2004–05 NCAA football bowl games

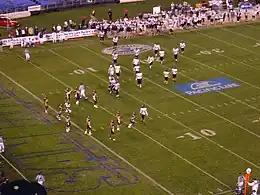
Texas Tech on offense at the 2004 Holiday Bowl

In the third game on December 30 (also the second of three in California), the Holiday Bowl was held at Qualcomm Stadium in San Diego, pitting the Pac-10's California Golden Bears and the Big 12's Texas Tech Red Raiders. Cal, edged out for a BCS bowl berth by Texas in the last week of the regular season, was out to prove that it deserved a BCS bowl berth. The Bears played well at first, finishing the first quarter with a 14–7 lead. However, the second and third quarters belonged to the Red Raiders, who outscored the Bears 31–3 in those periods, going on to score the biggest upset of the bowl season with a 45–31 win. Raiders QB Sonny Cumbie torched the Bears defense for 520 passing yards, going 40-for-60 with three TDs and no interceptions. The brightest spot for Cal was running back J.J. Arrington, who ran for 173 yards and a touchdown, making him only the third Pac-10 runner to reach 2,000 yards rushing in a season.